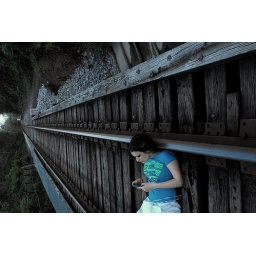
Pictures i took of my sister at the railroad tracks by our house